Narai

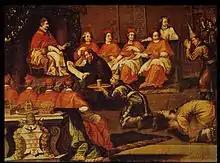
Pope Innocent XI receives the Siamese envoys, led by Father Tachard who reads the translation of the message from King Narai, December 1688

In 1687 the new French mission left Brest for Ayutthaya. The mission included Kosa Pan returning home, Guy Tachard again, Simon de La Loubère, Claude Céberet du Boullay, and General Desfarges. A French army regiment was sent with this mission to be stationed in Siamese forts with Desfarges as the military commander. Narai agreed to station French troops at Mergui and Bangkok, both with Western-style forts. Desfarges was stationed at Bangkok. (The fort is now called the Vijaiprasit Fort later the royal fort of King Taksin). The last Siamese embassy was led by Ok-khun Chamnan in 1688 visiting Rome and Pope Innocent XI.